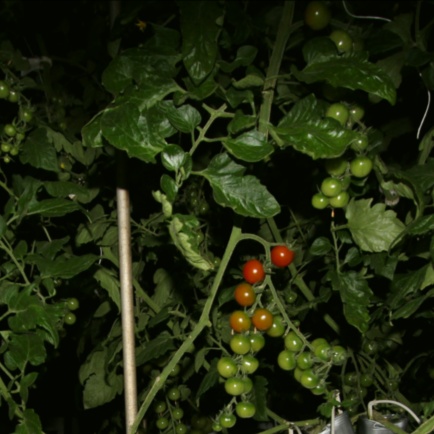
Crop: tomato